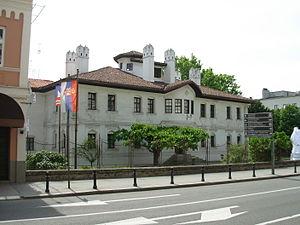
Belgrade est la capitale et la plus grande ville de Serbie. Au recensement de 2011, la ville intra muros comptait 1 233 796 habitants et, avec le district dont elle est le centre, appelé Ville de Belgrade, 1 687 132 habitants en 2017, cela représente 24 % de la population totale de Serbie.
Le konak de la princesse Ljubica ou résidence de la princesse Ljubica est un konak et un musée de Belgrade, la capitale de la Serbie. Il est situé au 8, rue Kneza Sime Markovića. En raison de son importance, ce konak est inscrit sur la liste des monuments culturels d'importance exceptionnelle de la République de Serbie et sur la liste des biens culturels de la Ville de Belgrade.
Kosančićev venac est une rue et un quartier de Belgrade, la capitale de la Serbie. Il est situé dans la municipalité urbaine de Stari grad. En 2002, la communauté locale comptait 1 988 habitants.